Paymaster of the Forces

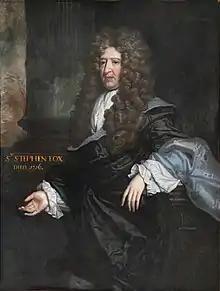
Sir Stephen Fox (1627–1716), first Paymaster of the Forces

The first to hold the office was Sir Stephen Fox (1627–1716), an exceptionally able administrator who had remained a member of the household of King Charles II during his exile in France. Before his time, and before the Civil War, there was no standing army and it had been the custom to appoint treasurers-at-war, "ad hoc", for campaigns. Within a generation of the Restoration, the status of the paymastership began to change. In 1692 the then paymaster, Richard Jones, 1st Earl of Ranelagh, was made a member of the Privy Council; and thereafter every paymaster, or when there were two paymasters at least one of them, joined the Privy Council if not already a member. From the accession of Queen Anne the paymaster tended to change with the government. By the 18th century the office had become a political prize and potentially the most lucrative that a parliamentary career could obtain. Appointments to the office were therefore made often not due to merit alone, but also to political affiliation. It was occasionally a cabinet-level post in the 18th and early 19th centuries, and many future prime ministers served as paymaster.